Alle railway station

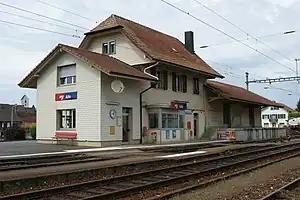
The station in 2008, prior to renovation

Alle railway station is a railway station in the municipality of Alle, in the Swiss canton of Jura. It is located on the standard gauge Porrentruy–Bonfol railway line of Chemins de fer du Jura.